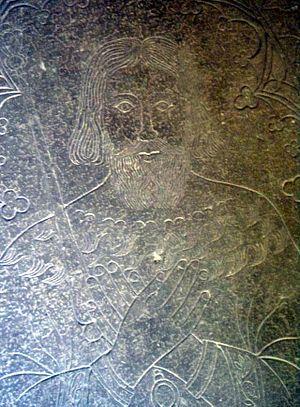
Erik Knutsson, né vers 1180 et mort le 10 avril 1216, est roi de Suède de 1208 à sa mort.